Question: Please indicate a possible affordance area of drag_suitcase that can be used for holding with hands
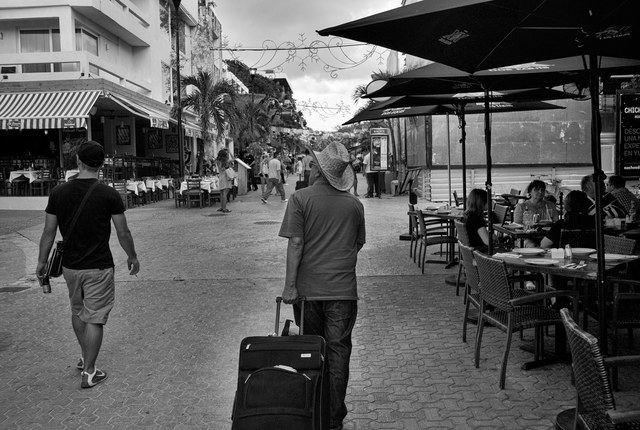
Answer: [268.5, 285, 311.5, 312]